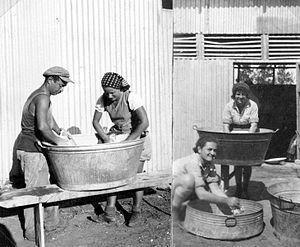
Une bassine est un récipient ouvert et plus large que haut, pouvant comporter des poignées. Elles sont généralement en tôle galvanisée ou en matière plastique.